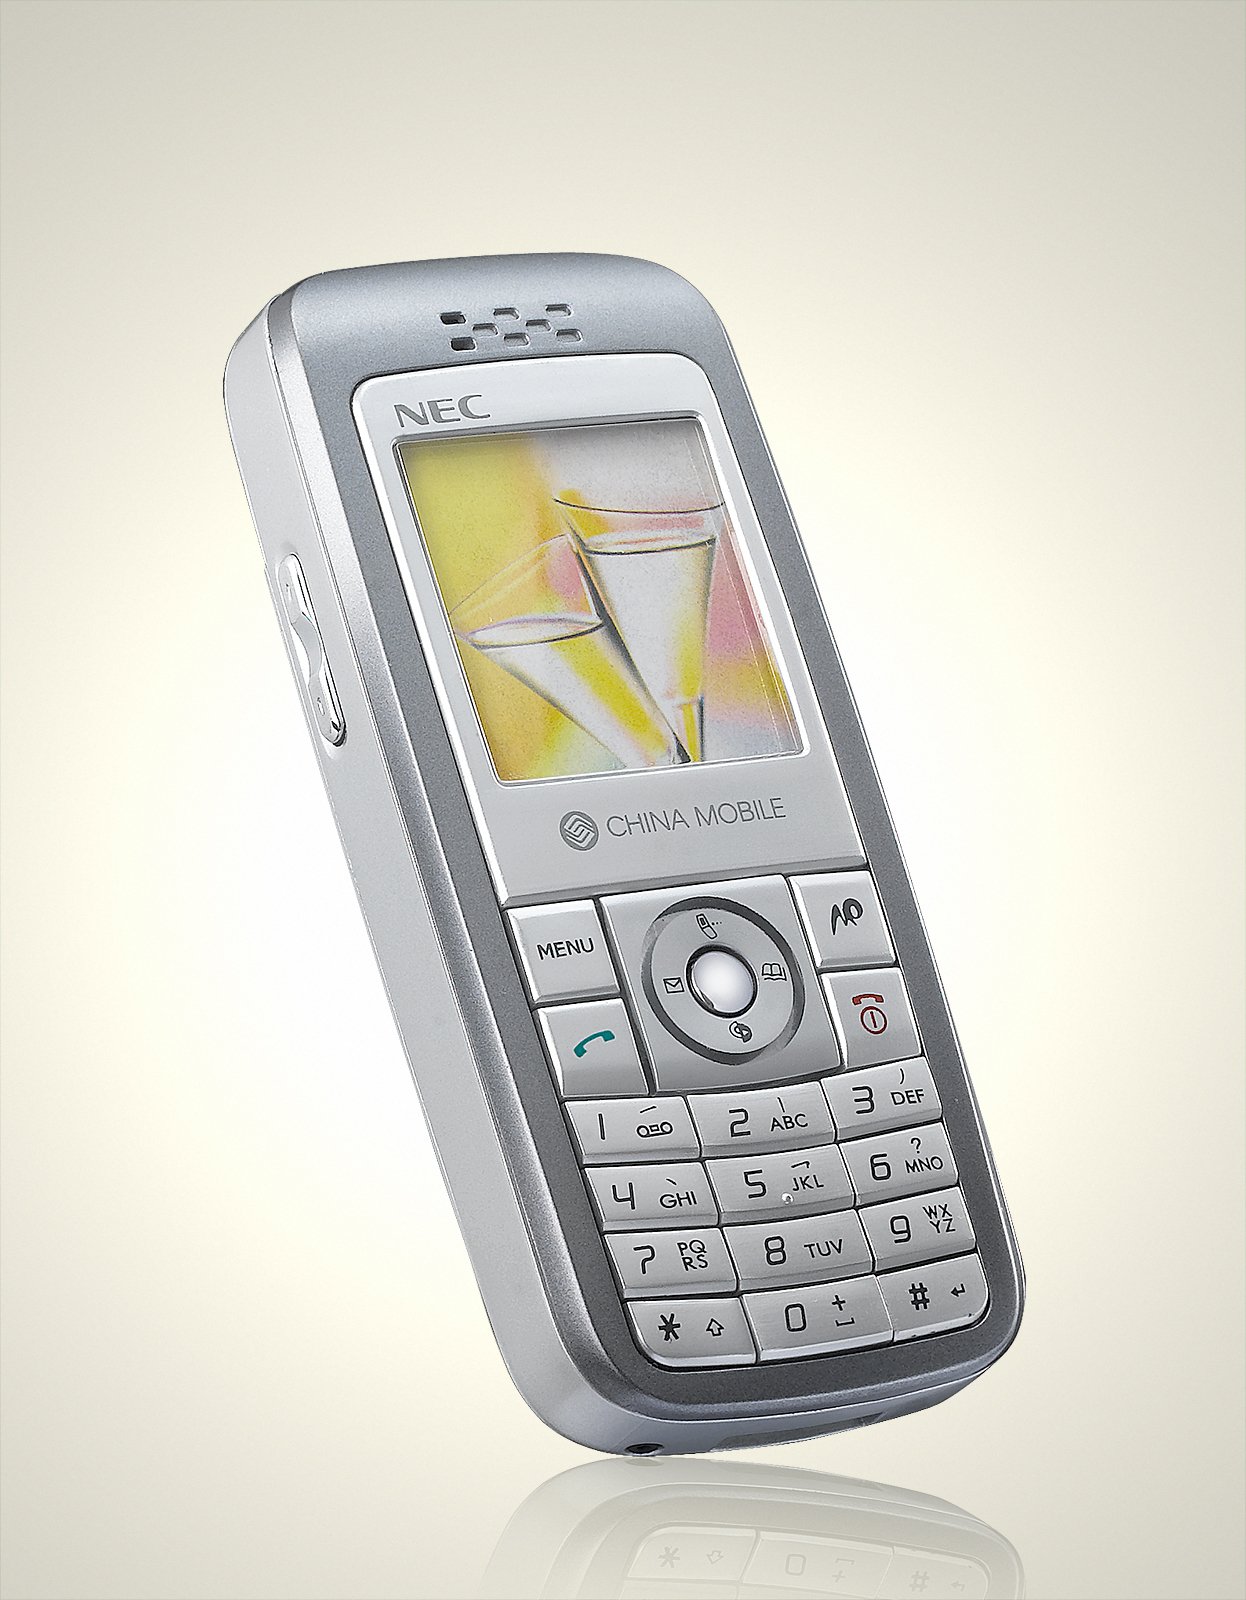
smartphone, mobile, technology, telephone, gadget, mobile phone, product, multimedia, pda, electronic device, portable communications device, communication device, feature phone, small appliances, home appliances